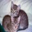
Label: cat